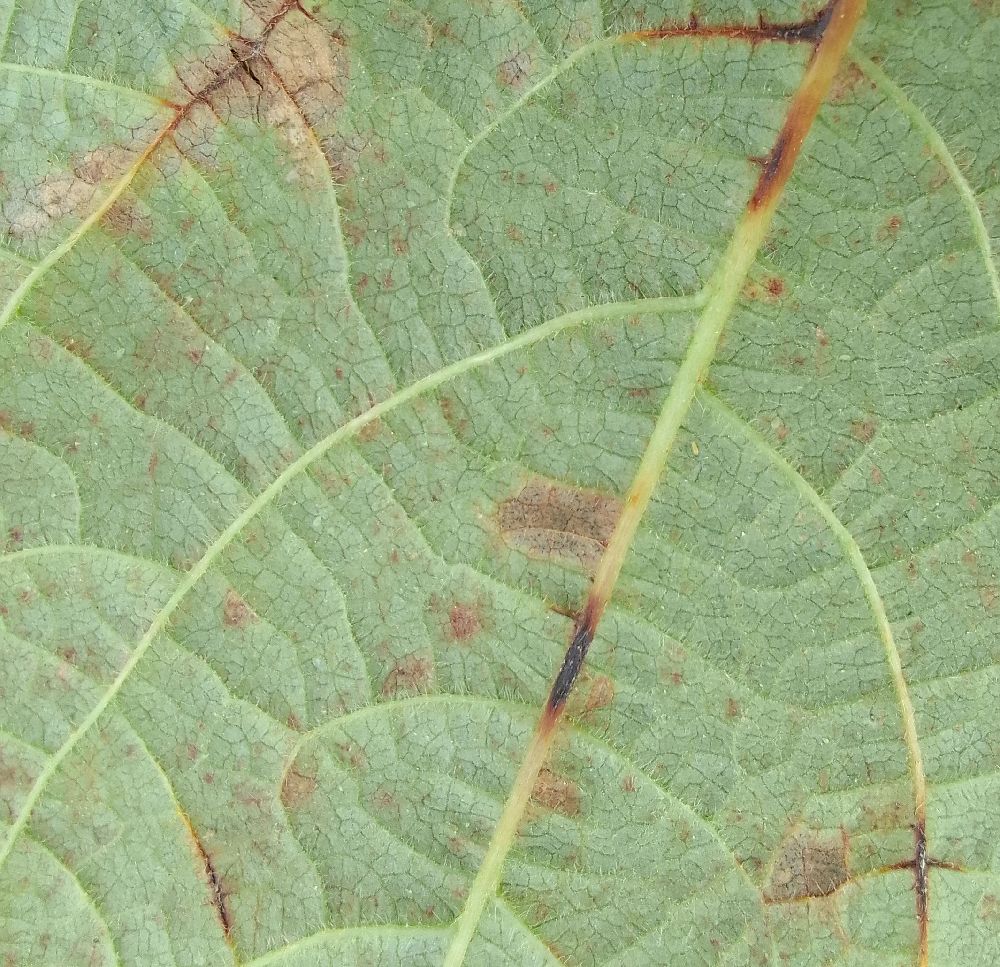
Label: anthracnose